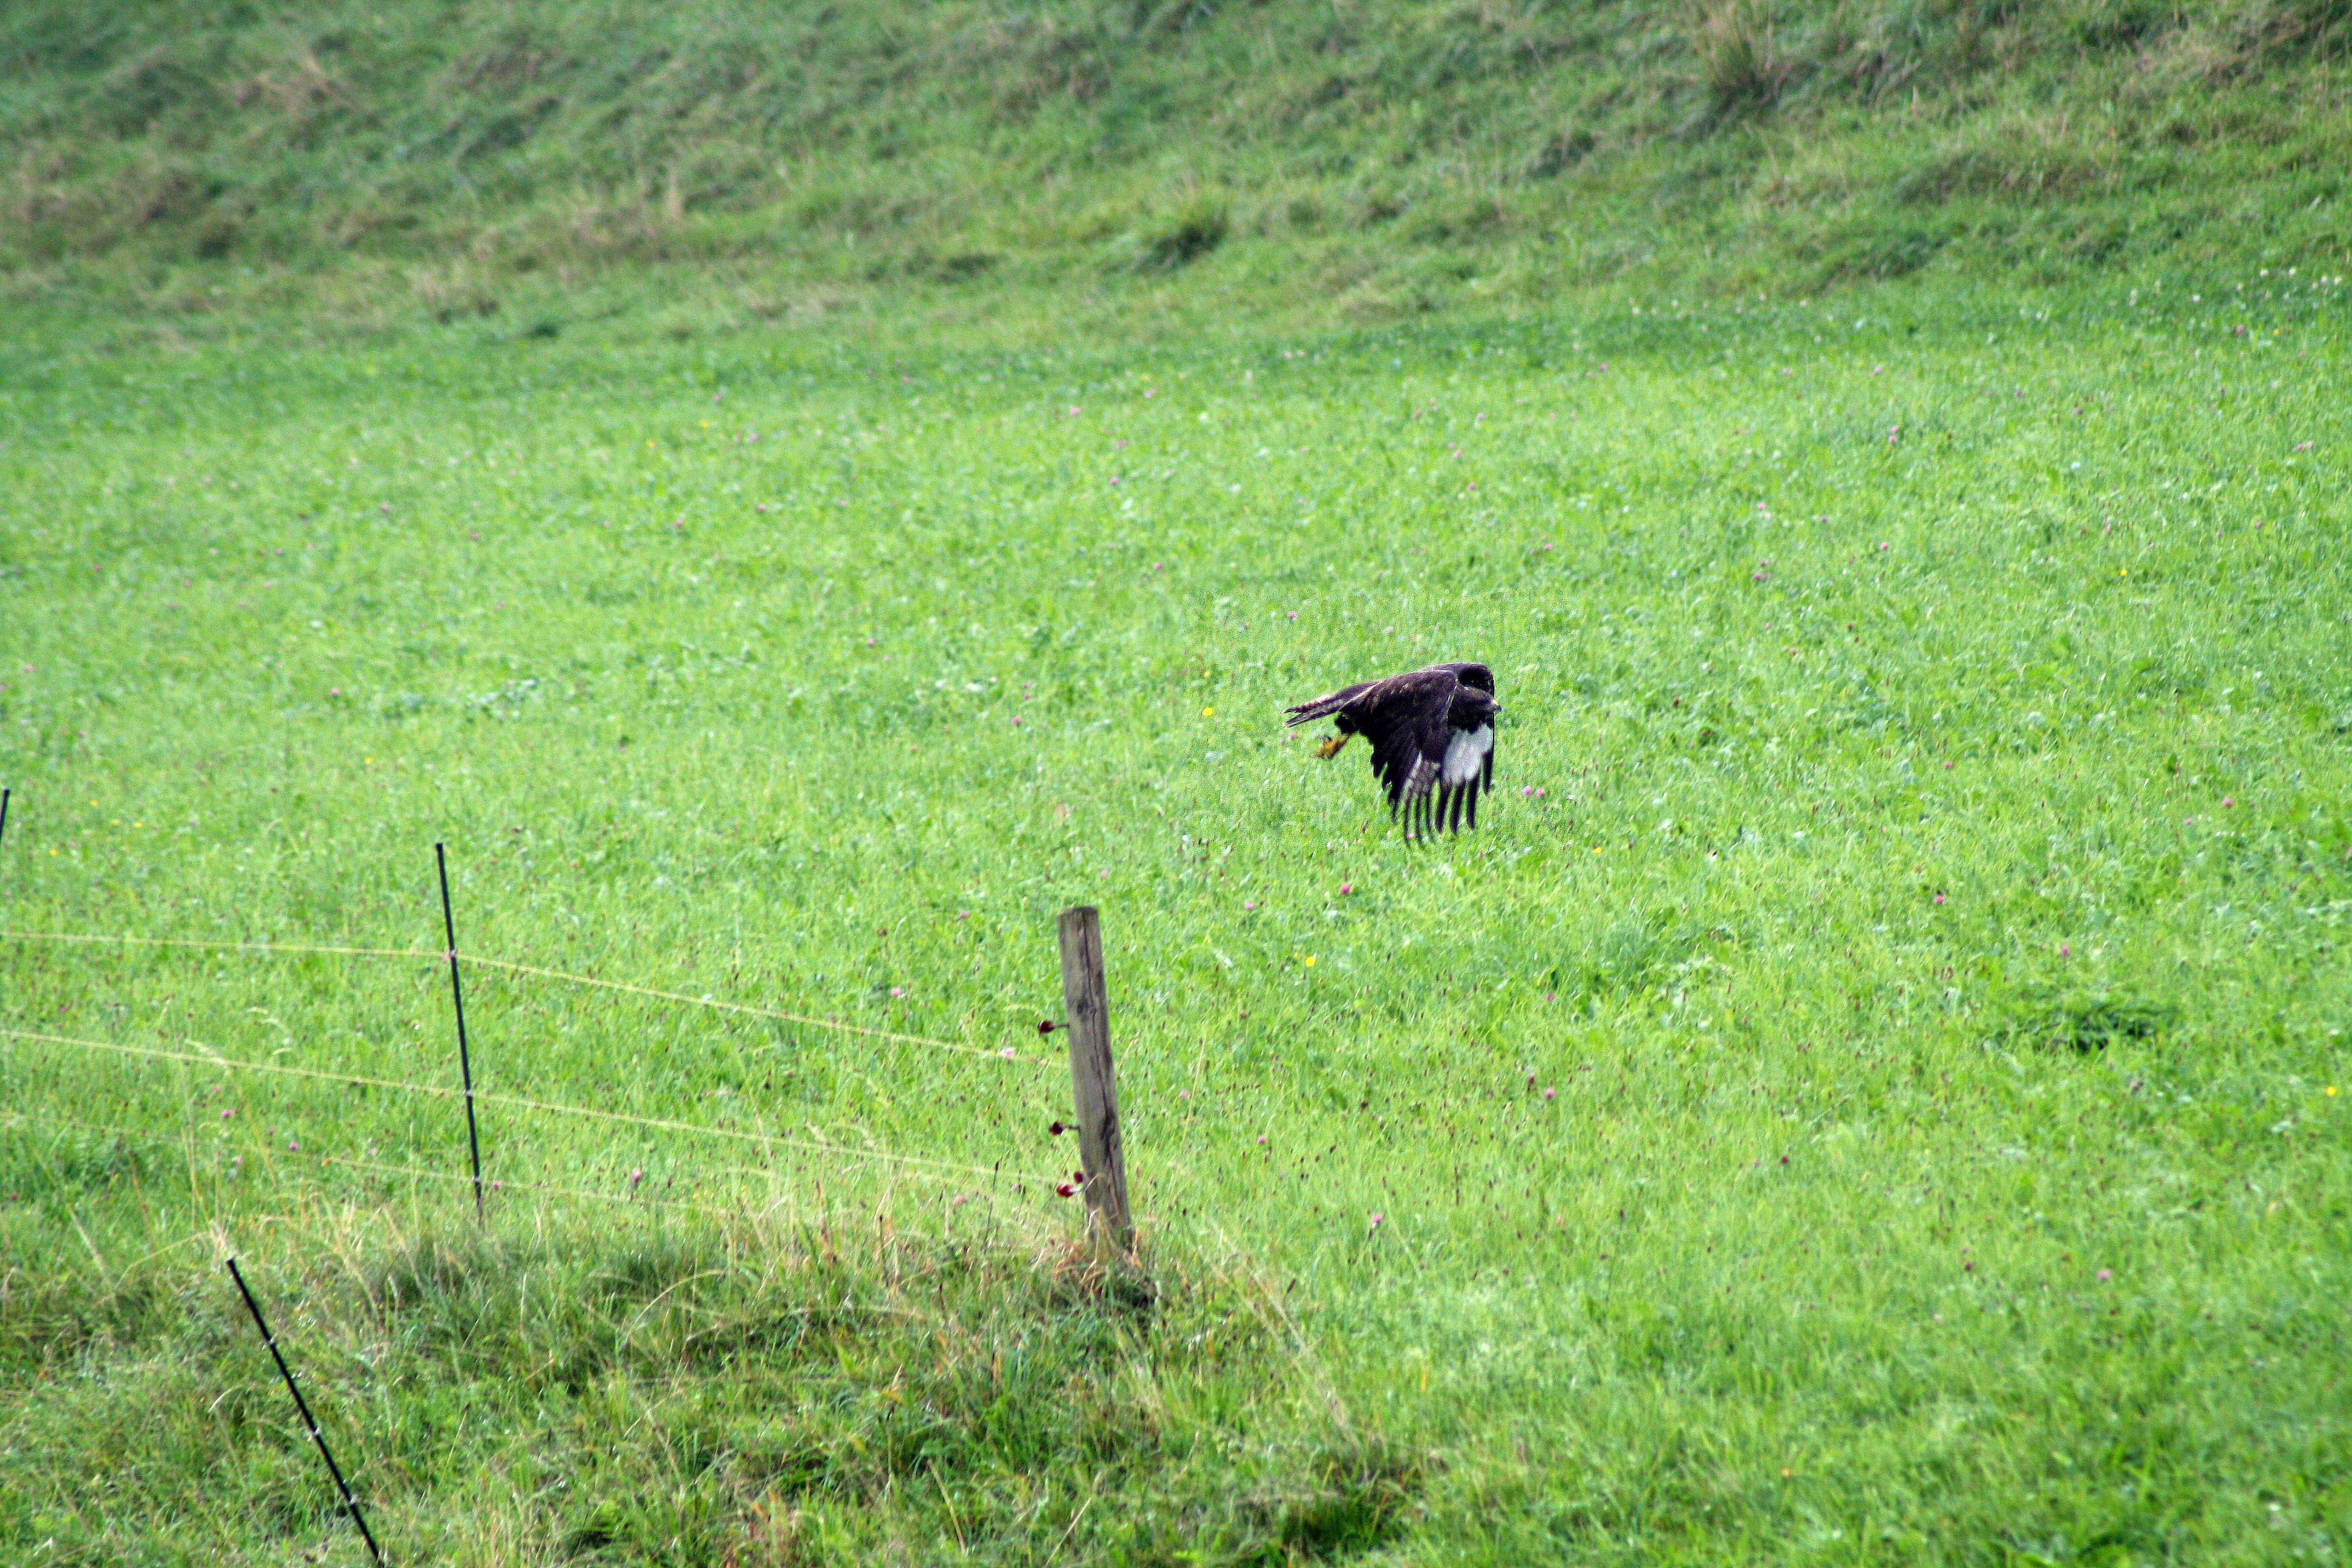
grass, bird, field, lawn, meadow, prairie, wildlife, pasture, grazing, flight, bird of prey, grassland, ecosystem, buzzard, in the, common buzzard